Ocean current

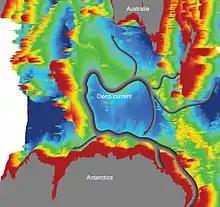
The bathymetry of the Kerguelen Plateau in the Southern Ocean governs the course of the Kerguelen deep western boundary current, part of the global network of ocean currents.

Ocean currents are driven by the wind, by the gravitational pull of the moon in the form of tides, and by the effects of variations in water density. Ocean dynamics define and describe the motion of water within the oceans.